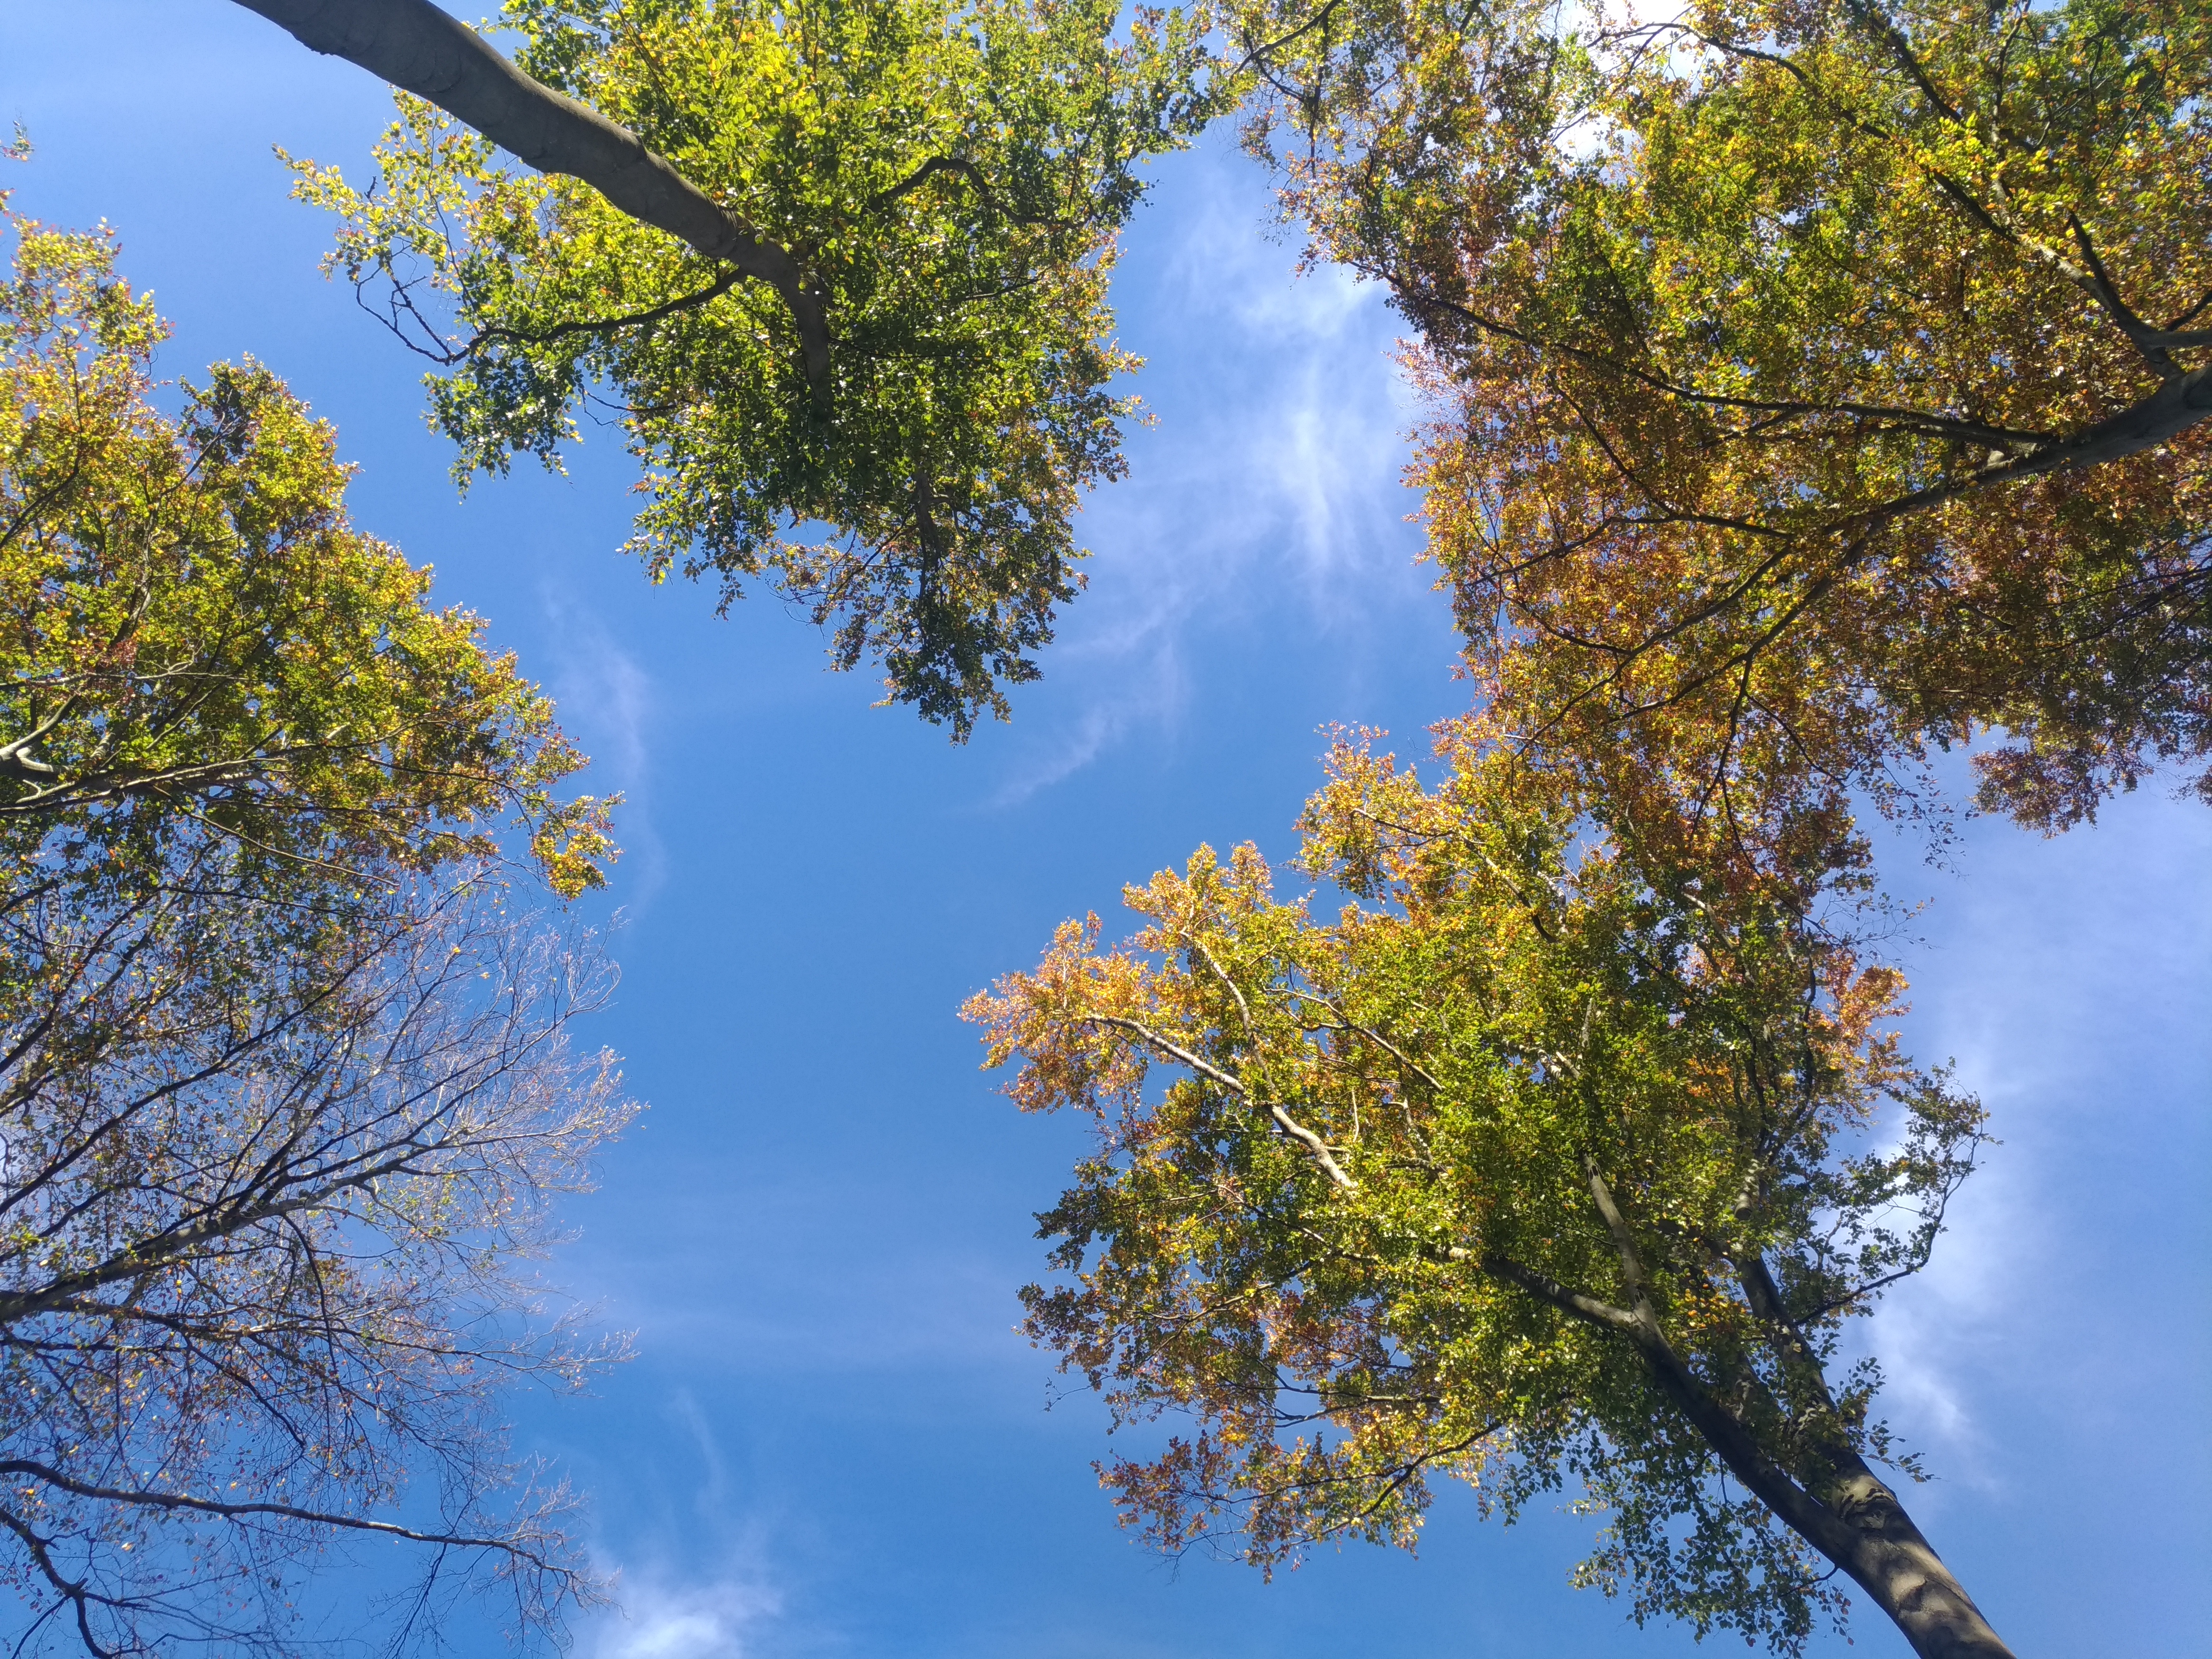
sky, crown, tree, leaf, nature, branch, cloud, woody plant, vegetation, autumn, temperate broadleaf and mixed forest, deciduous, daytime, sunlight, biome, forest, spring, woodland